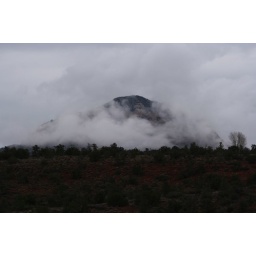
A mountain partially obscured by clouds during a rain.